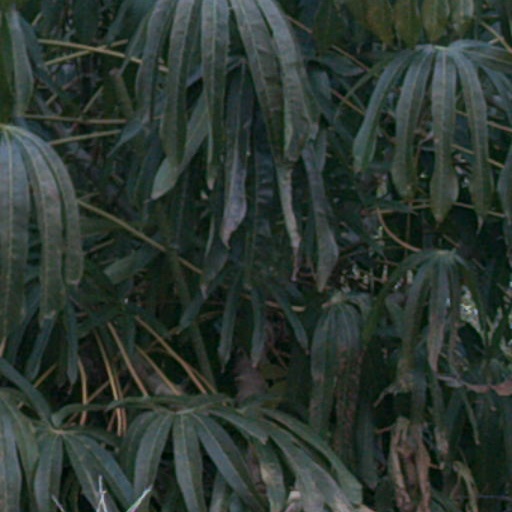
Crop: cassava